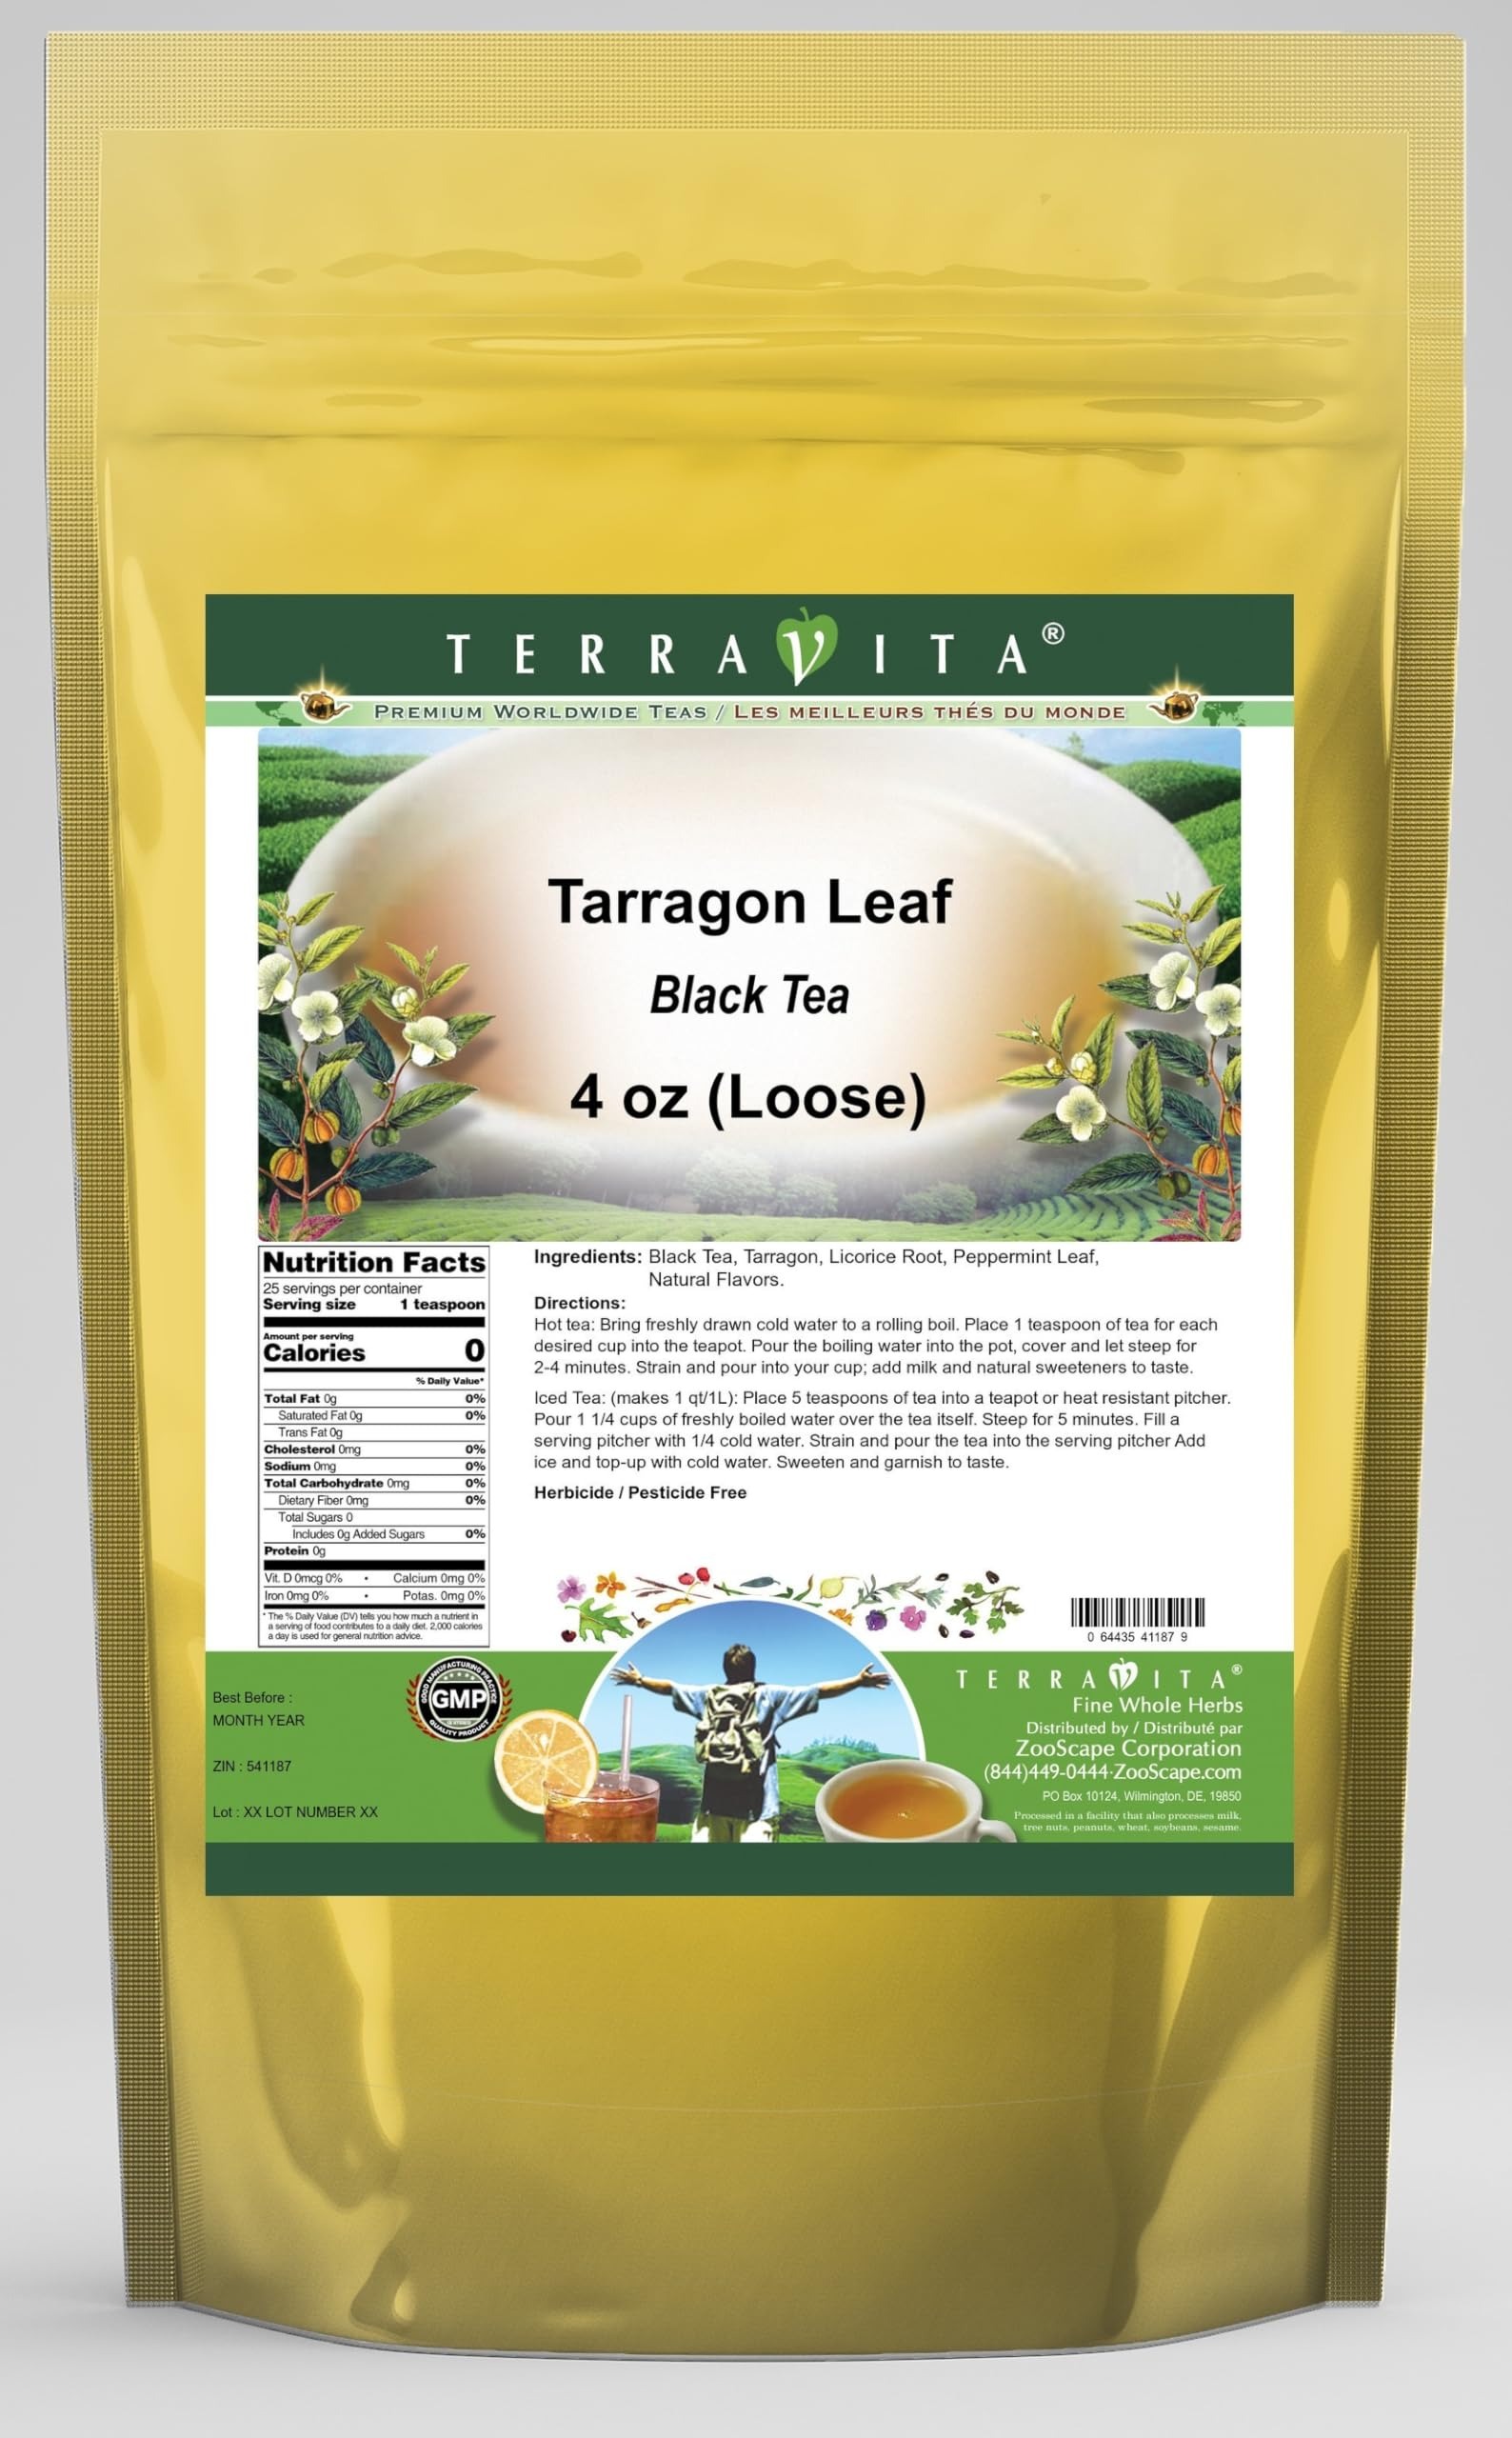
Item Name: Tarragon Leaf Black Tea (Loose) (4 oz, ZIN: 541187)
Bullet Point 1: Our Tarragon Leaf Black Tea is a tasty flavored Black tea with Tarragon, Licorice Root and Peppermint Leaf that has a refreshing taste that will impress you! The unique Tarragon Leaf taste is delicious! - Ingredients: Black tea, Tarragon, Licorice Root, Peppermint Leaf and Natural Tarragon Leaf Flavor.
Bullet Point 2: No fillers.
Bullet Point 3: Manufacturer: TerraVita
Bullet Point 4: Size: 4 oz
Bullet Point 5: Loose Leaf Black Tea - Packed in a convenient upright pouch!
Product Description: Our Tarragon Leaf Black Tea is a tasty flavored Black tea with Tarragon, Licorice Root and Peppermint Leaf that has a refreshing taste that will impress you! The unique Tarragon Leaf taste is delicious! - Ingredients: Black tea, Tarragon, Licorice Root, Peppermint Leaf and Natural Tarragon Leaf Flavor. - Hot tea brewing method: Bring freshly drawn cold water to a rolling boil. Place 1 teaspoon of tea for each desired cup into the teapot. Pour the boiling water into the pot, cover and let steep for 2-4 minutes. Strain and pour into your cup; add milk and natural sweeteners to taste. - Iced tea brewing method: (to make 1 liter/quart): Place 5 teaspoons of tea into a teapot or heat resistant pitcher. Pour 1 1/4 cups of freshly boiled water over the tea itself. Steep for 5 minutes. Fill a serving pitcher with 1/4 cold water. Strain and pour the tea into the serving pitcher Add ice and top-up with cold water. Sweeten and garnish to taste. - TerraVita is an exclusive line of premium-quality, natural source products that use only the finest, purest and most potent ingredients found around the world. TerraVita is hallmarked by the highest possible standards of purity, potency, stability and freshness. All of our products are prepared with the highest elements of quality control, from raw materials through the entire manufacturing process, up to and including the moment that the bottles or bags are sealed for freshness and shipped out to you. Our highest possible standards are certified by independent laboratories and backed by our personal guarantee. - TerraVita exists to meet and ensure your family's health and wellness without the harmful effects of chemicals and health products. We strive to make all of our products affordable and reliable and are constantly searching the ma
Value: 4.0
Unit: Ounce

Price: 15.32